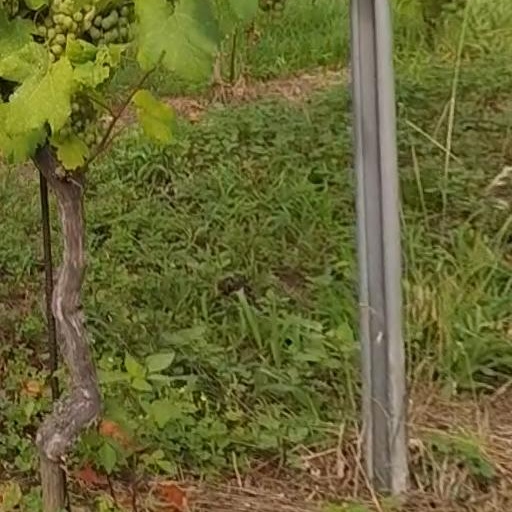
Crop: grape